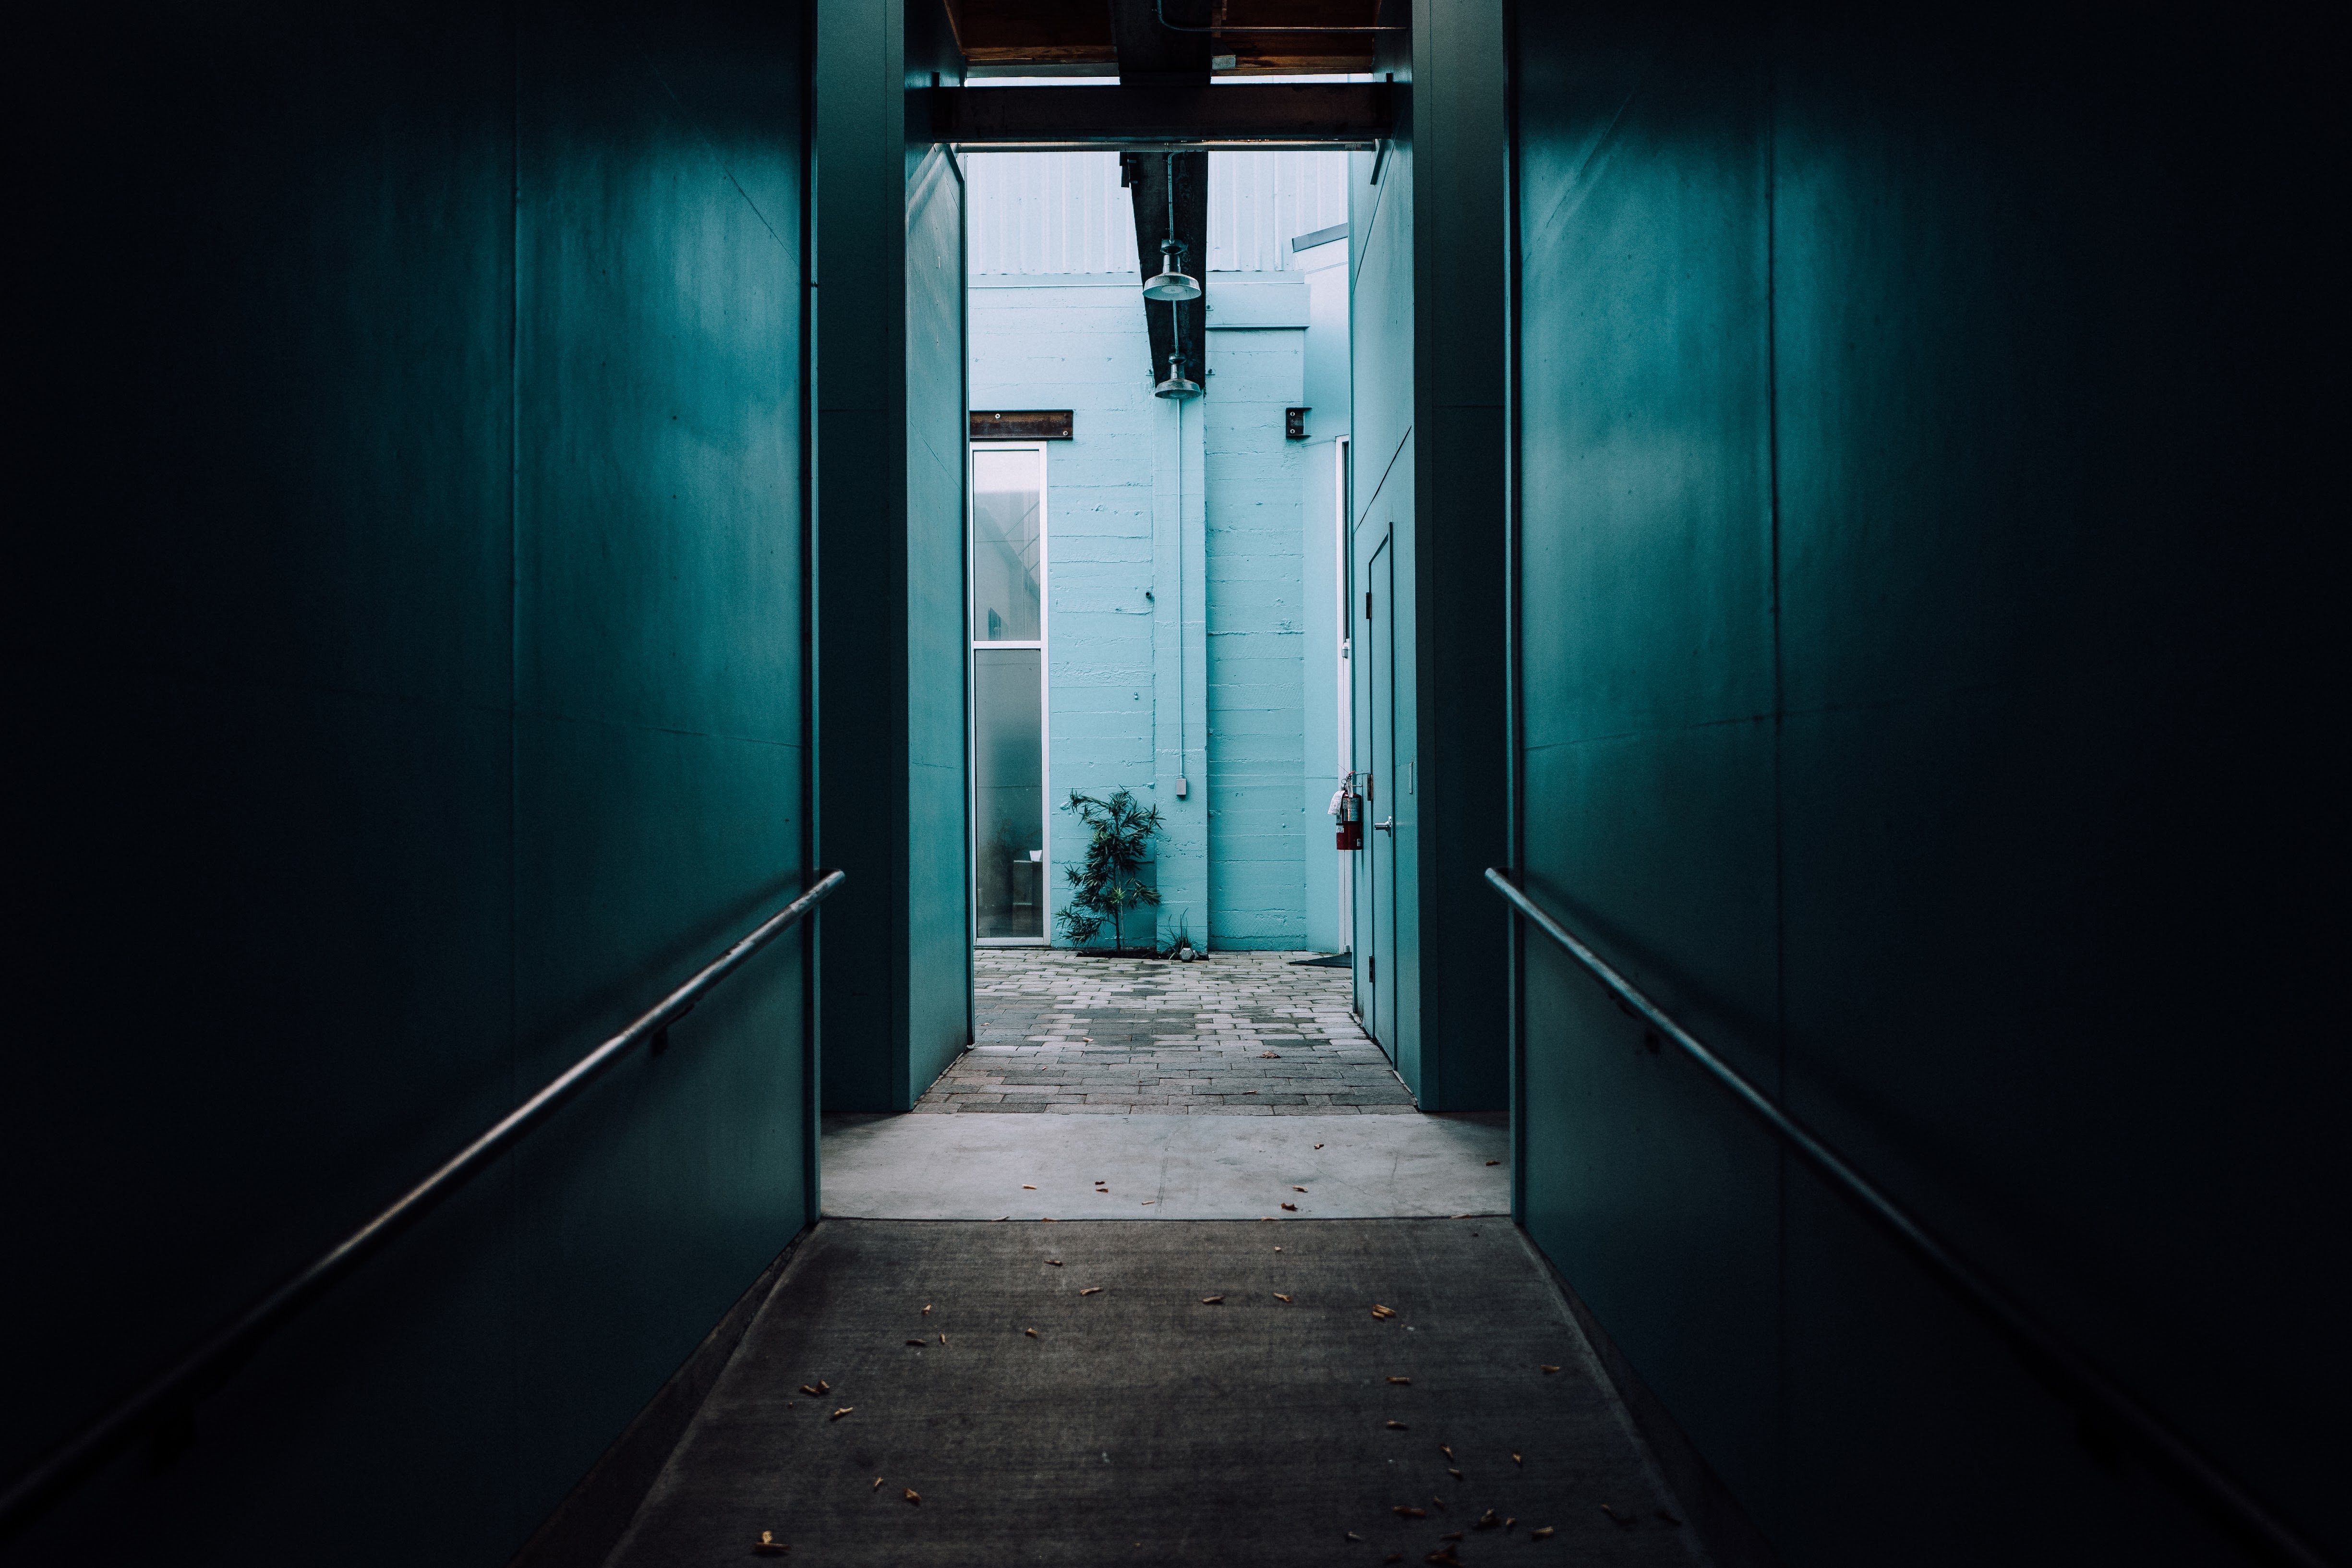
light, alley, green, color, darkness, blue, lighting, screenshot